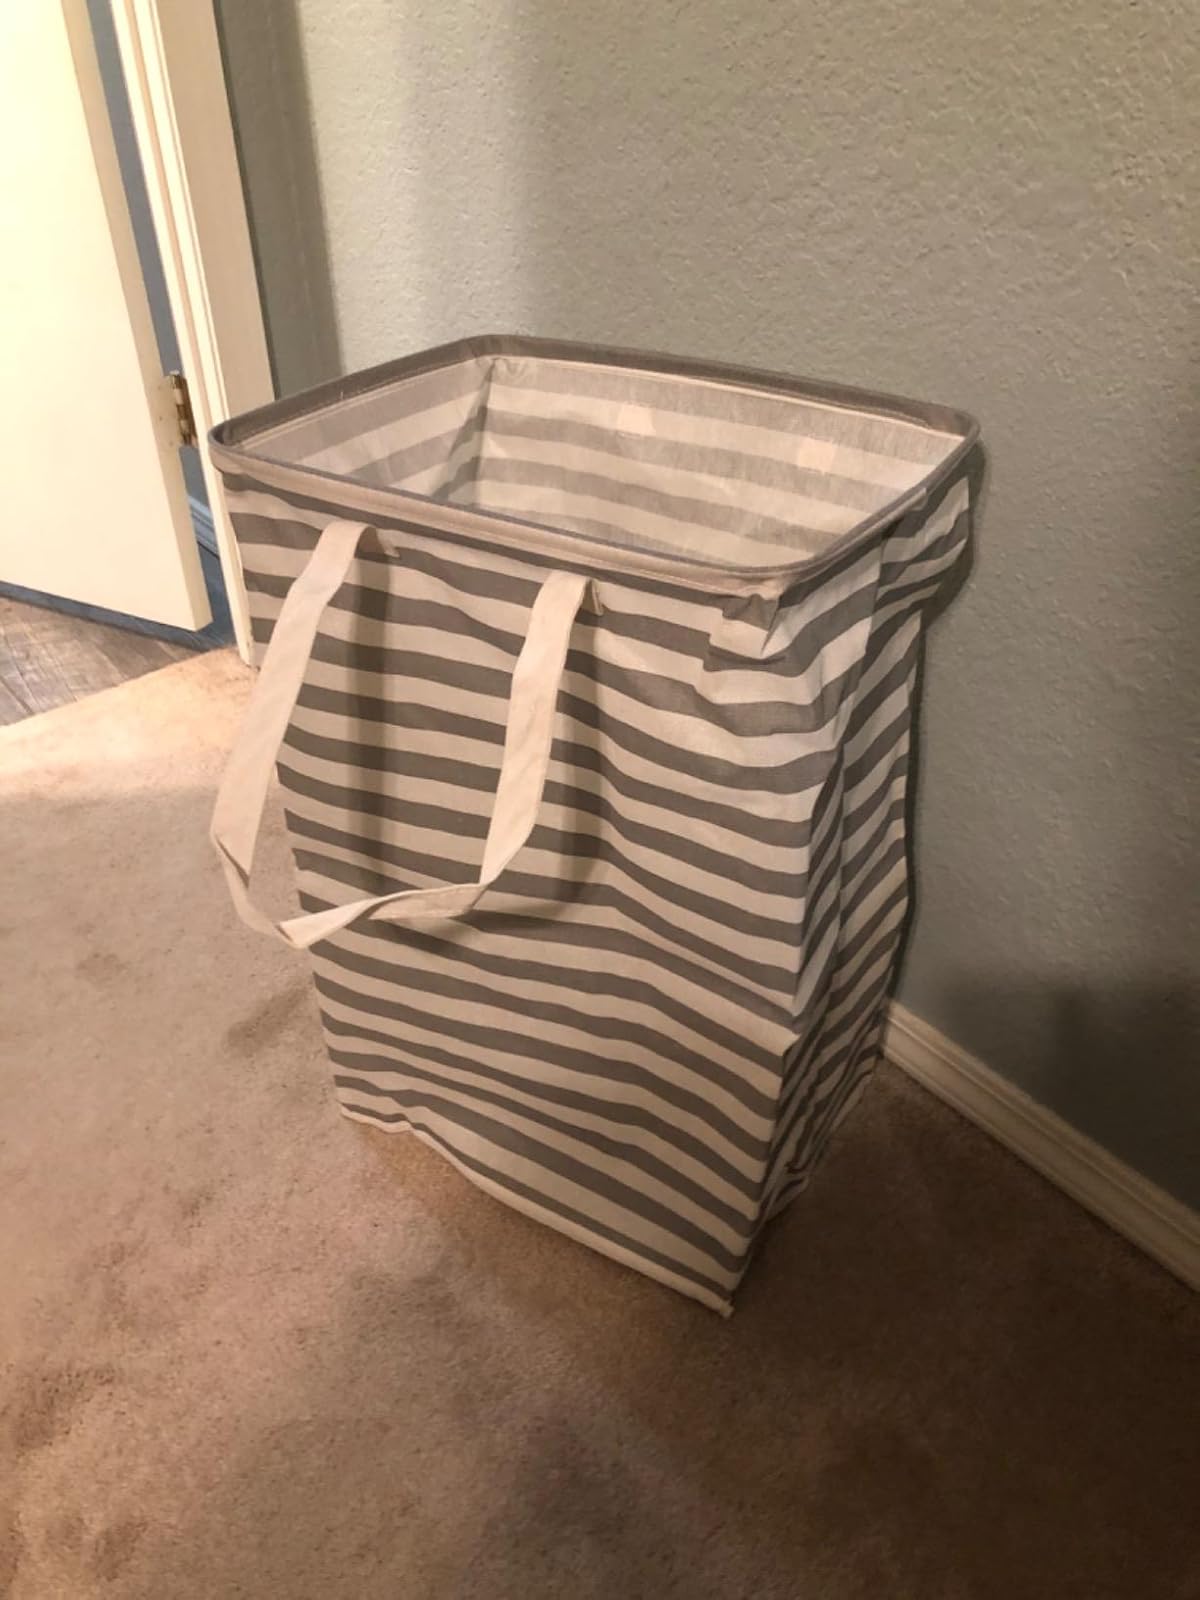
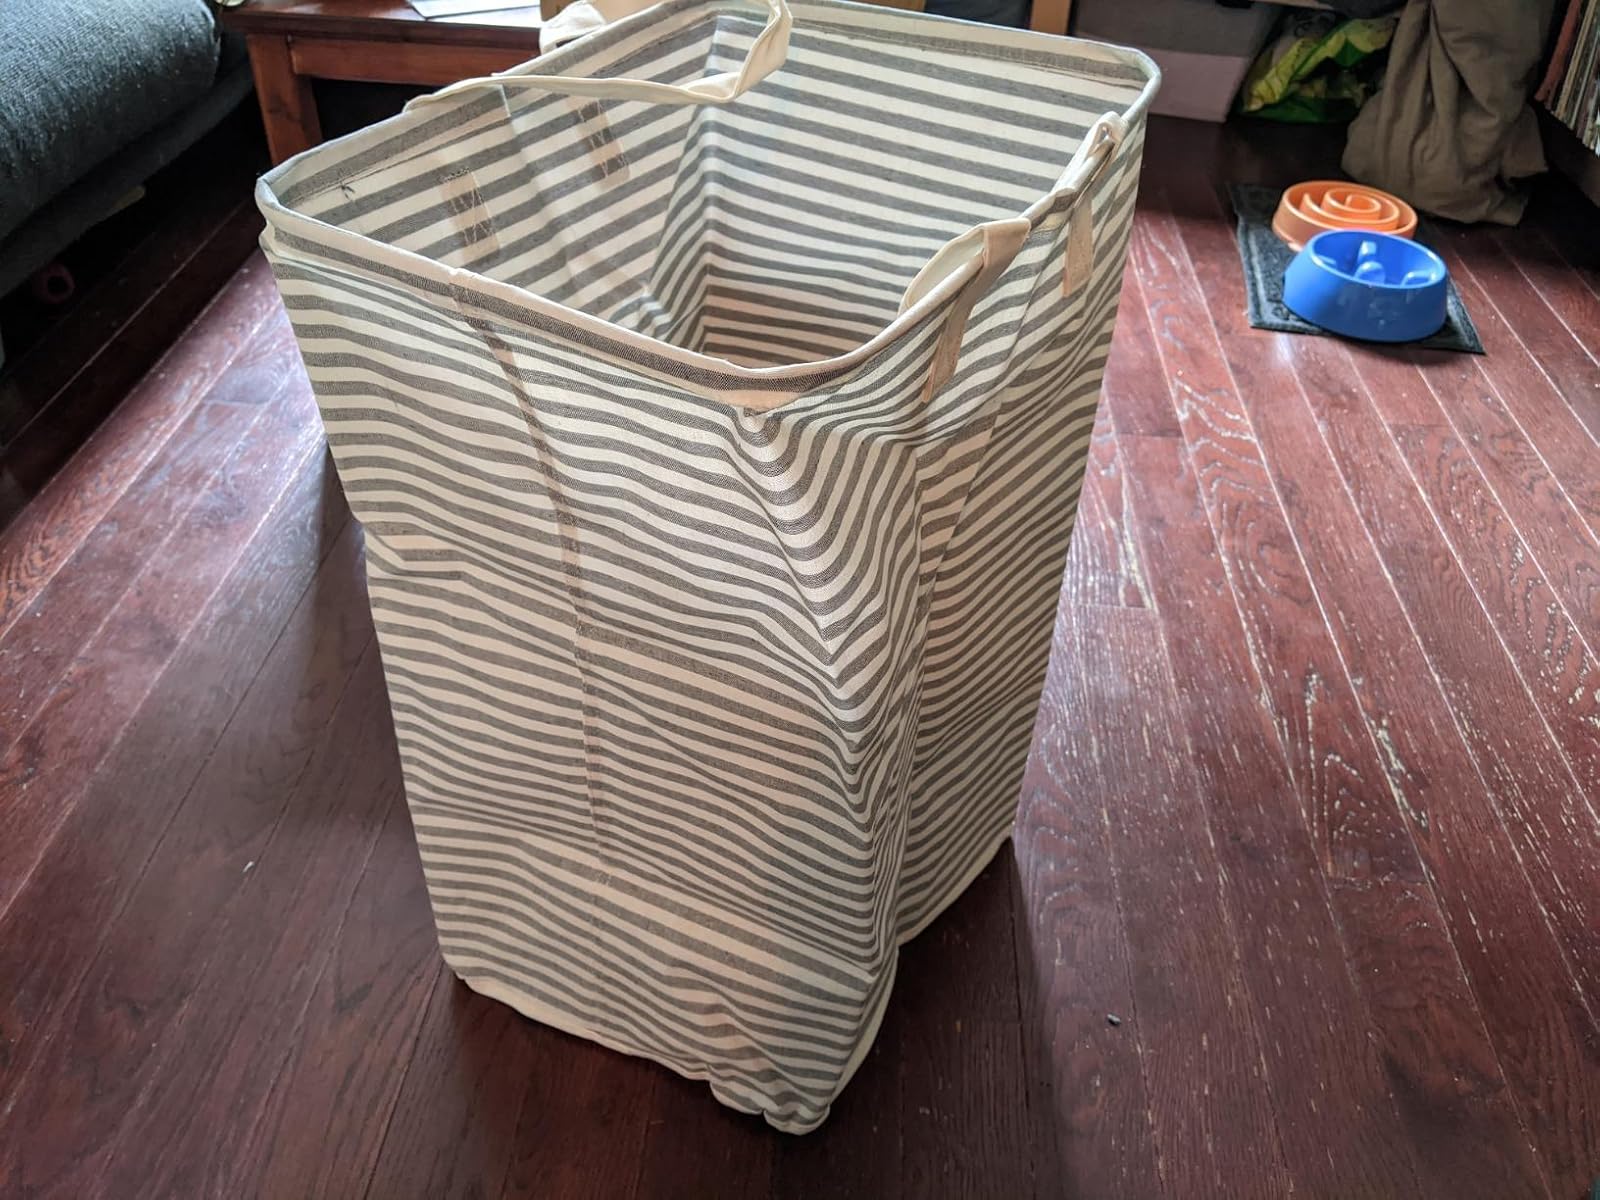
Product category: items_hamper
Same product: no